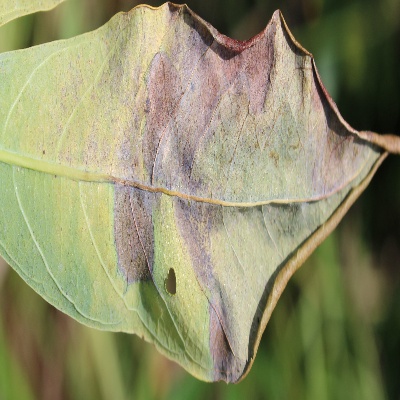
Crop: Cassava
Condition: bacterial blight